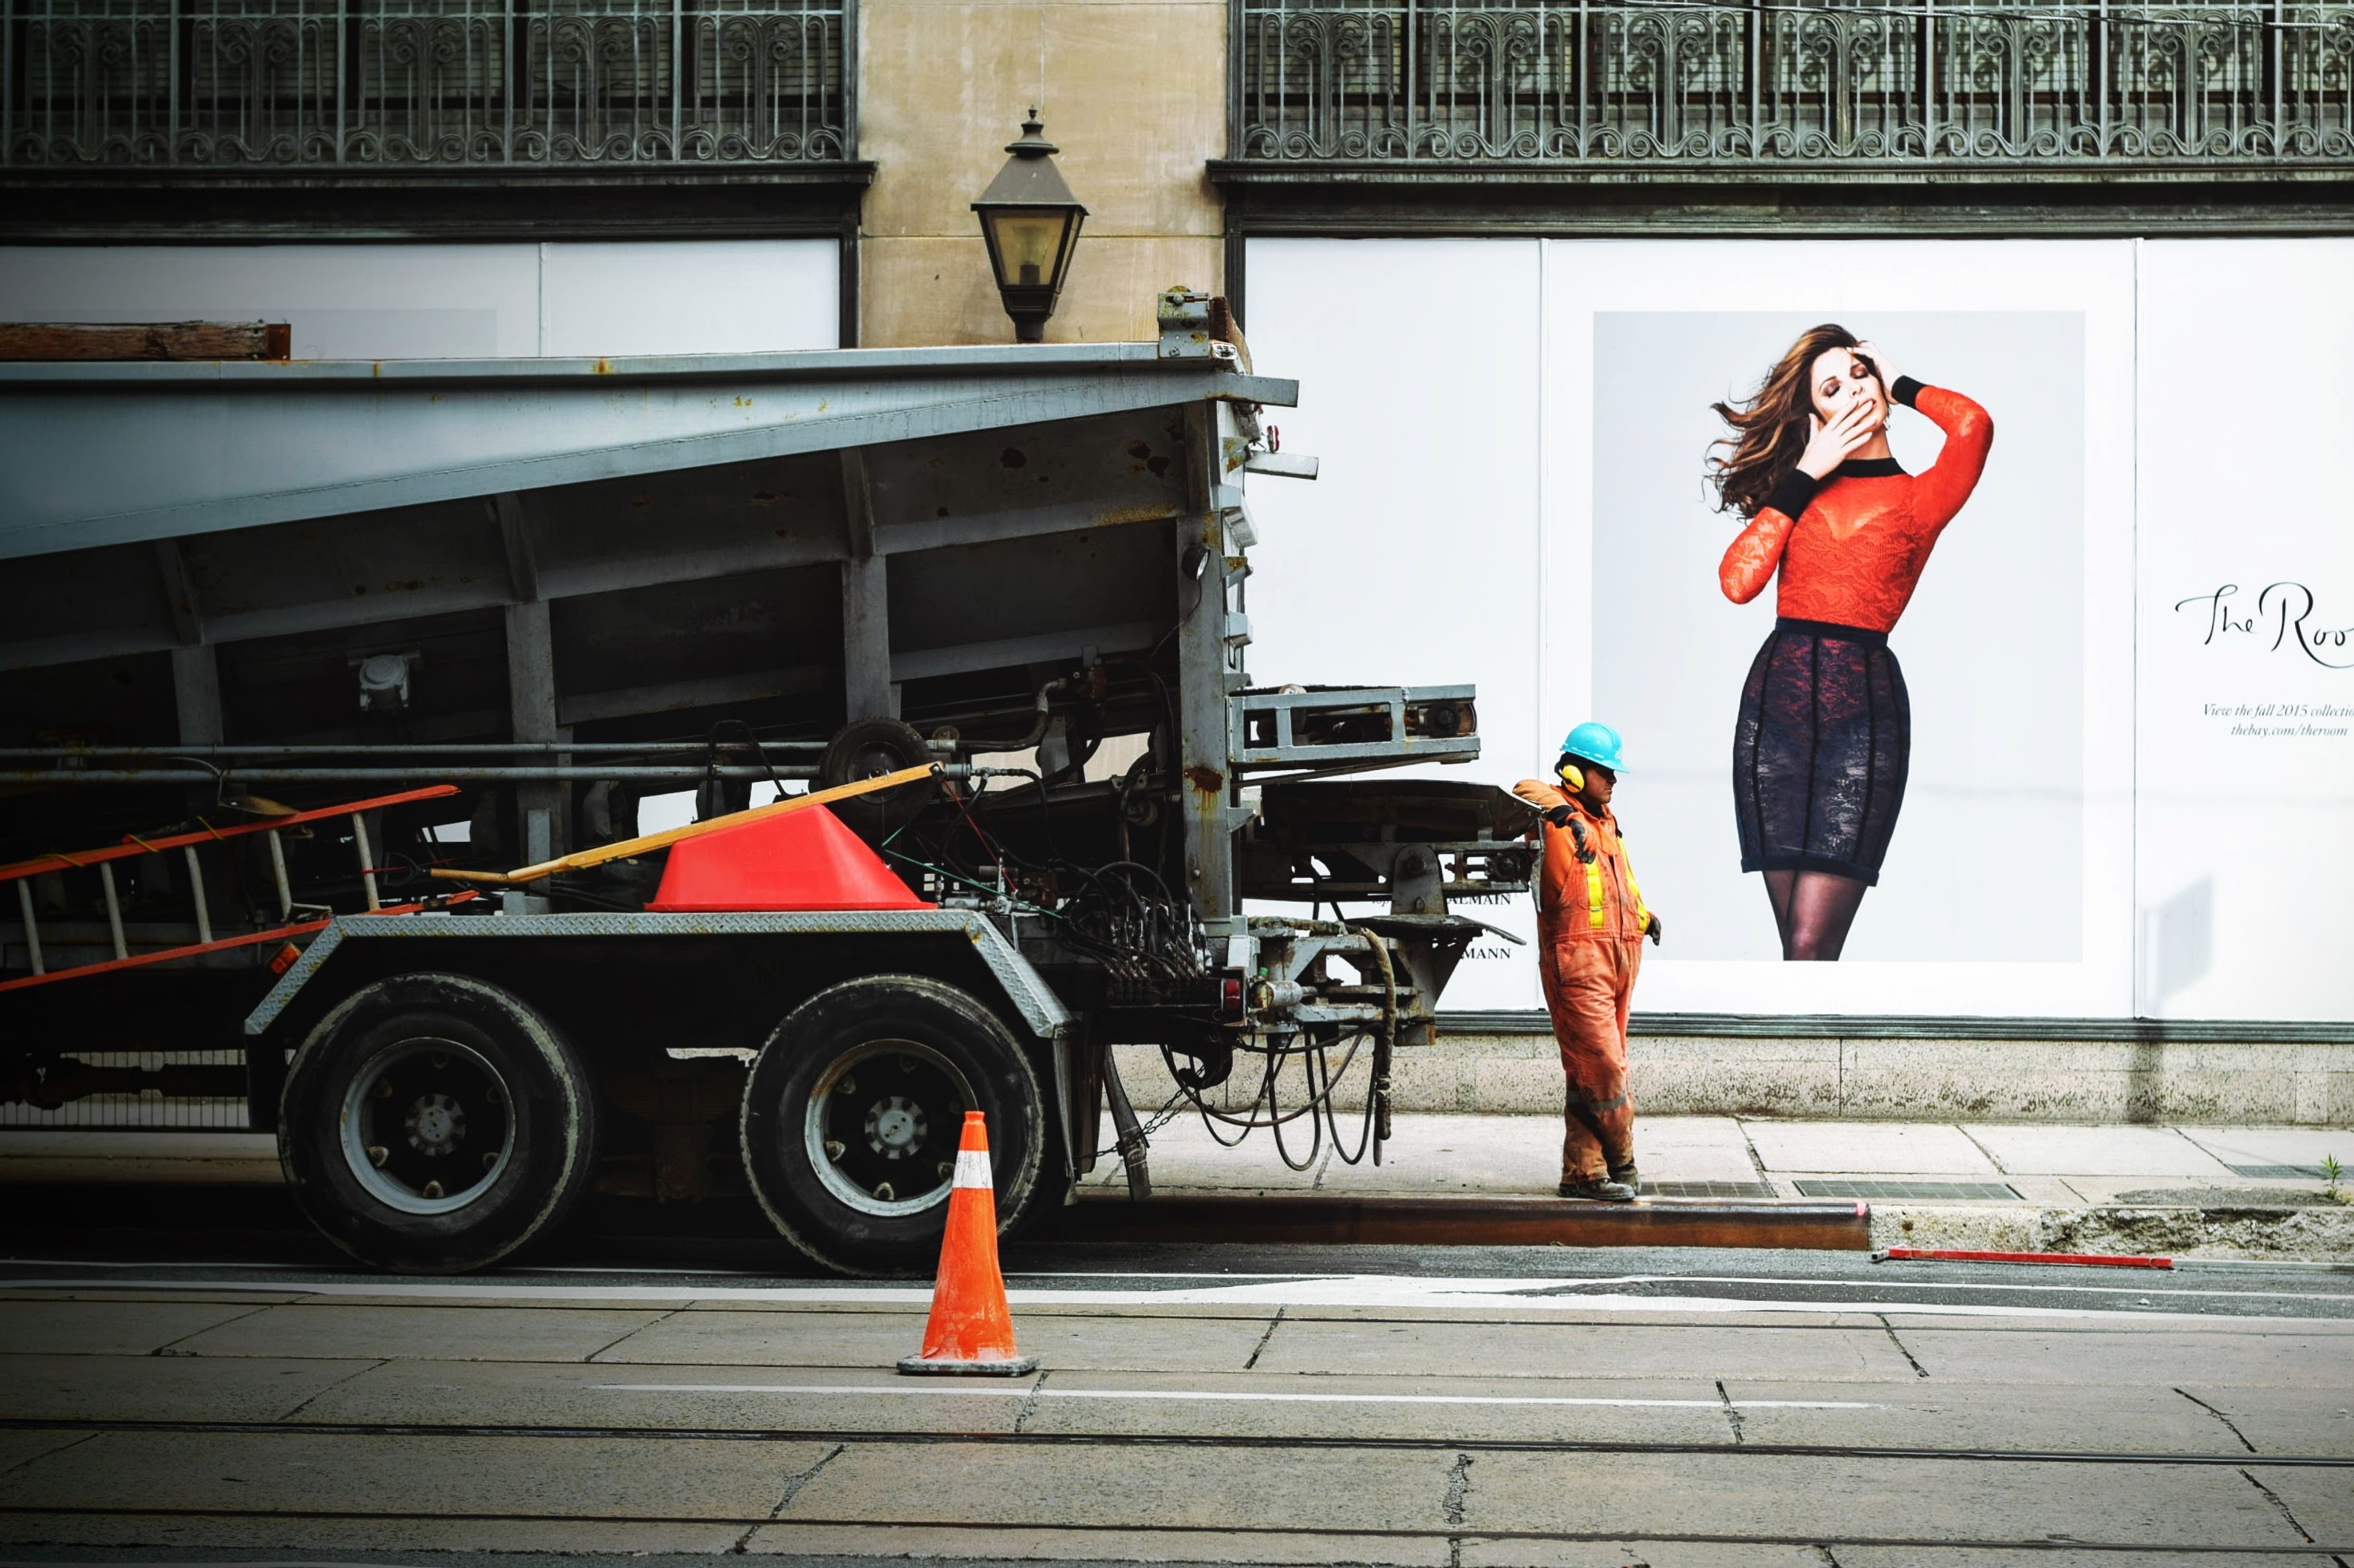
man, road, street, car, city, transport, construction, truck, vehicle, lorry